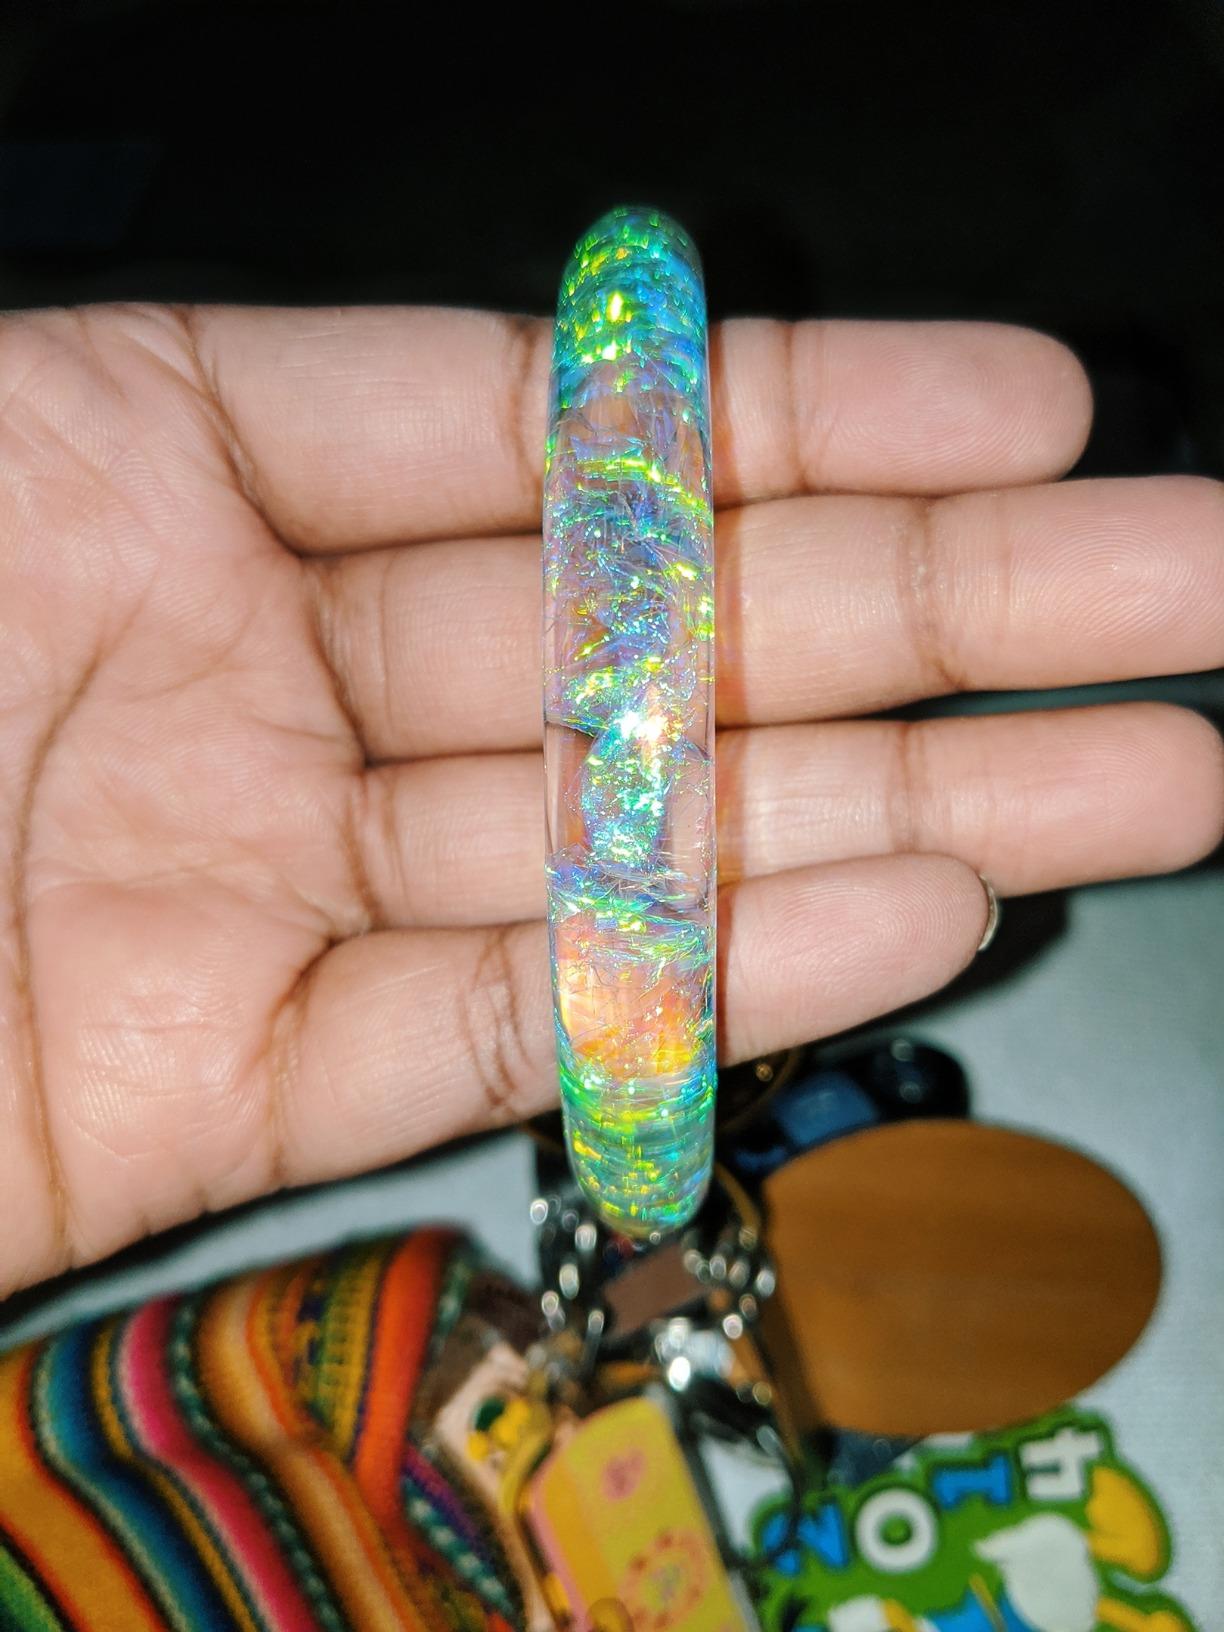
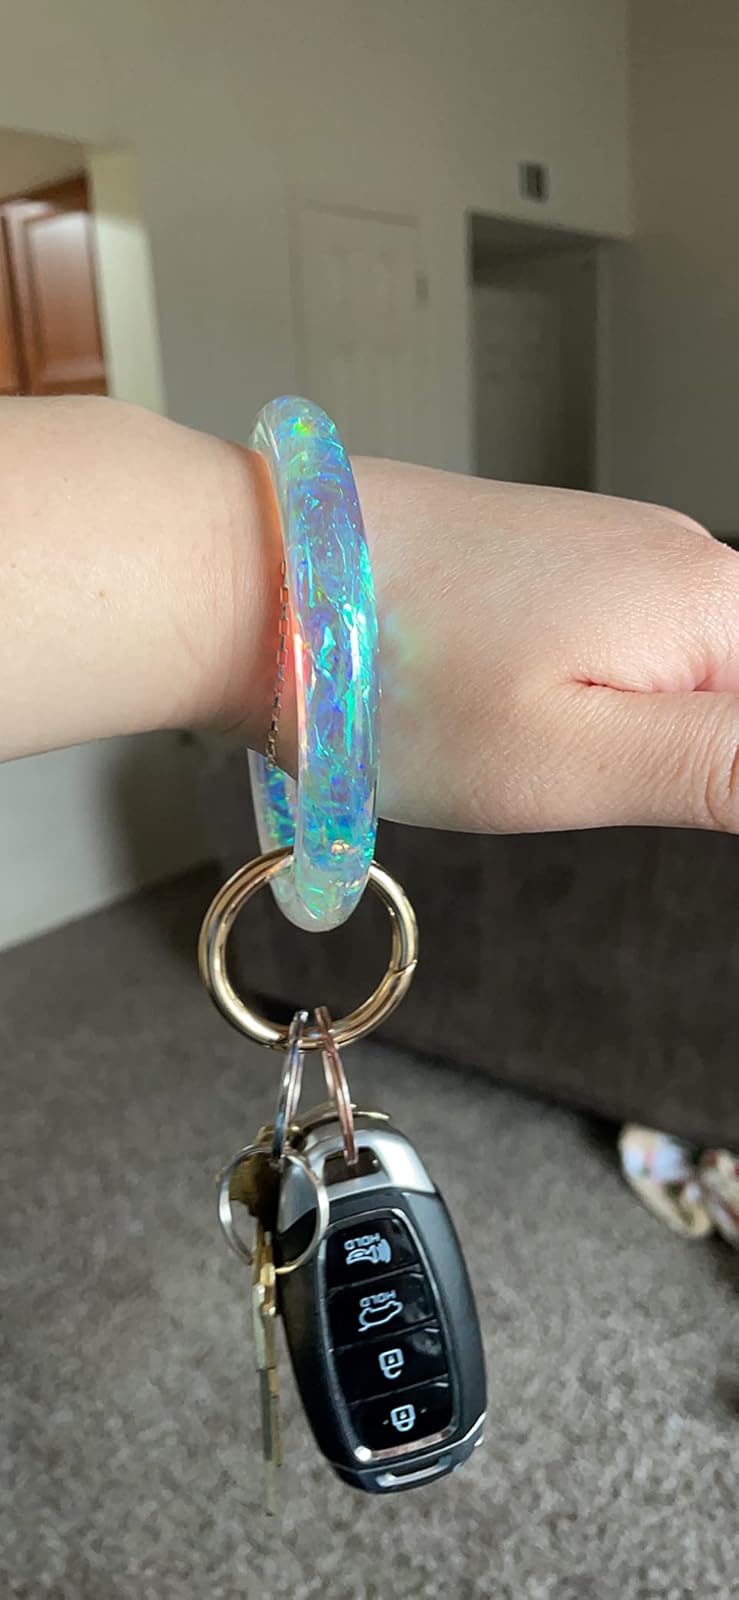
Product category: accessories_keychain
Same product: yes